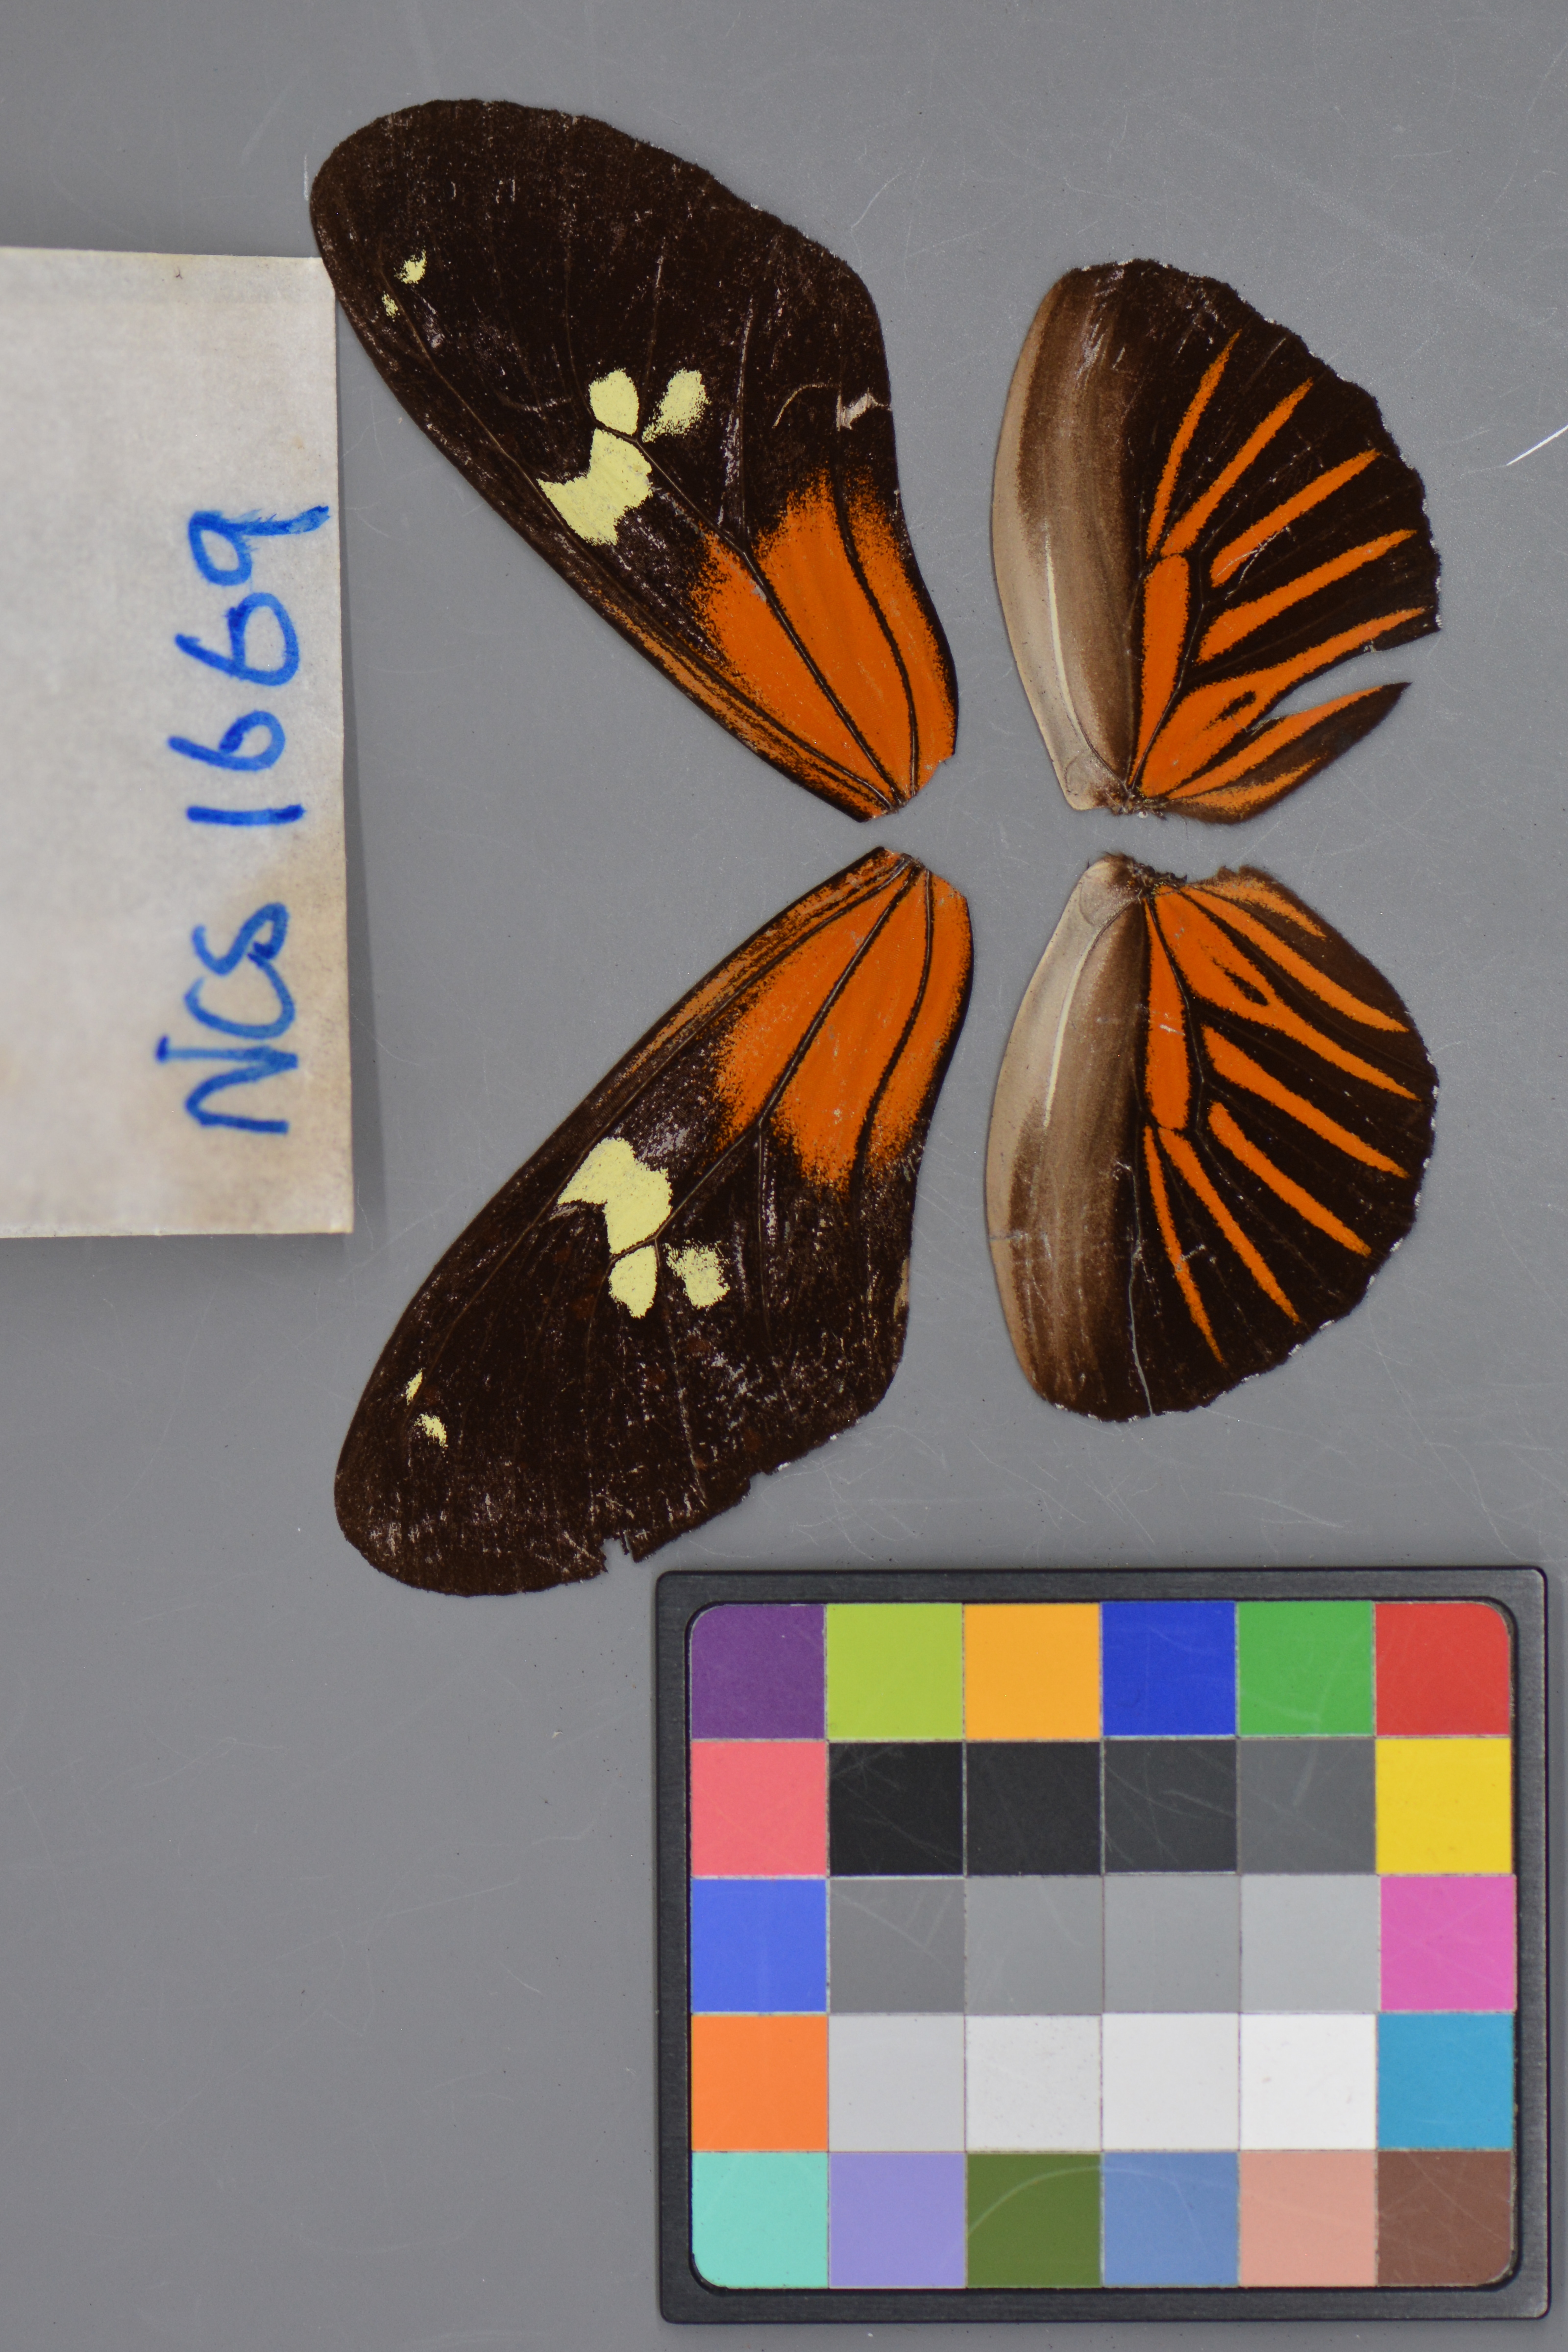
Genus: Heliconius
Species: burneyi
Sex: male
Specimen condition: dorsal
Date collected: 18-Aug-08